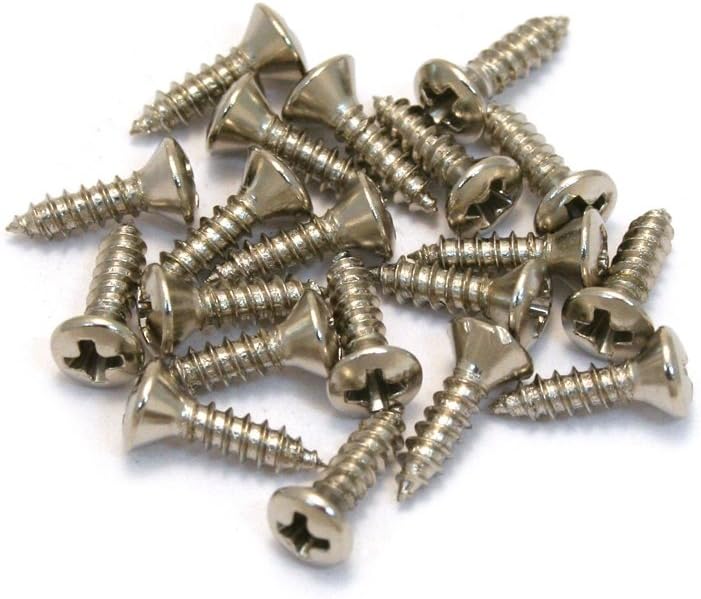
GS-0050-001 Pack of 20 Nickel GibsonÂ Size Pickguard Screws
Category: Musical Instruments
Pack of 20 Nickel Gibson Size Pickguard Screws
Features: Genuine AllParts Item